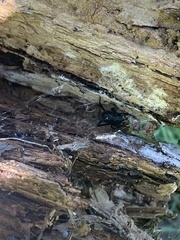
Species: Lactrodectus_hesperus